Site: brandenburg
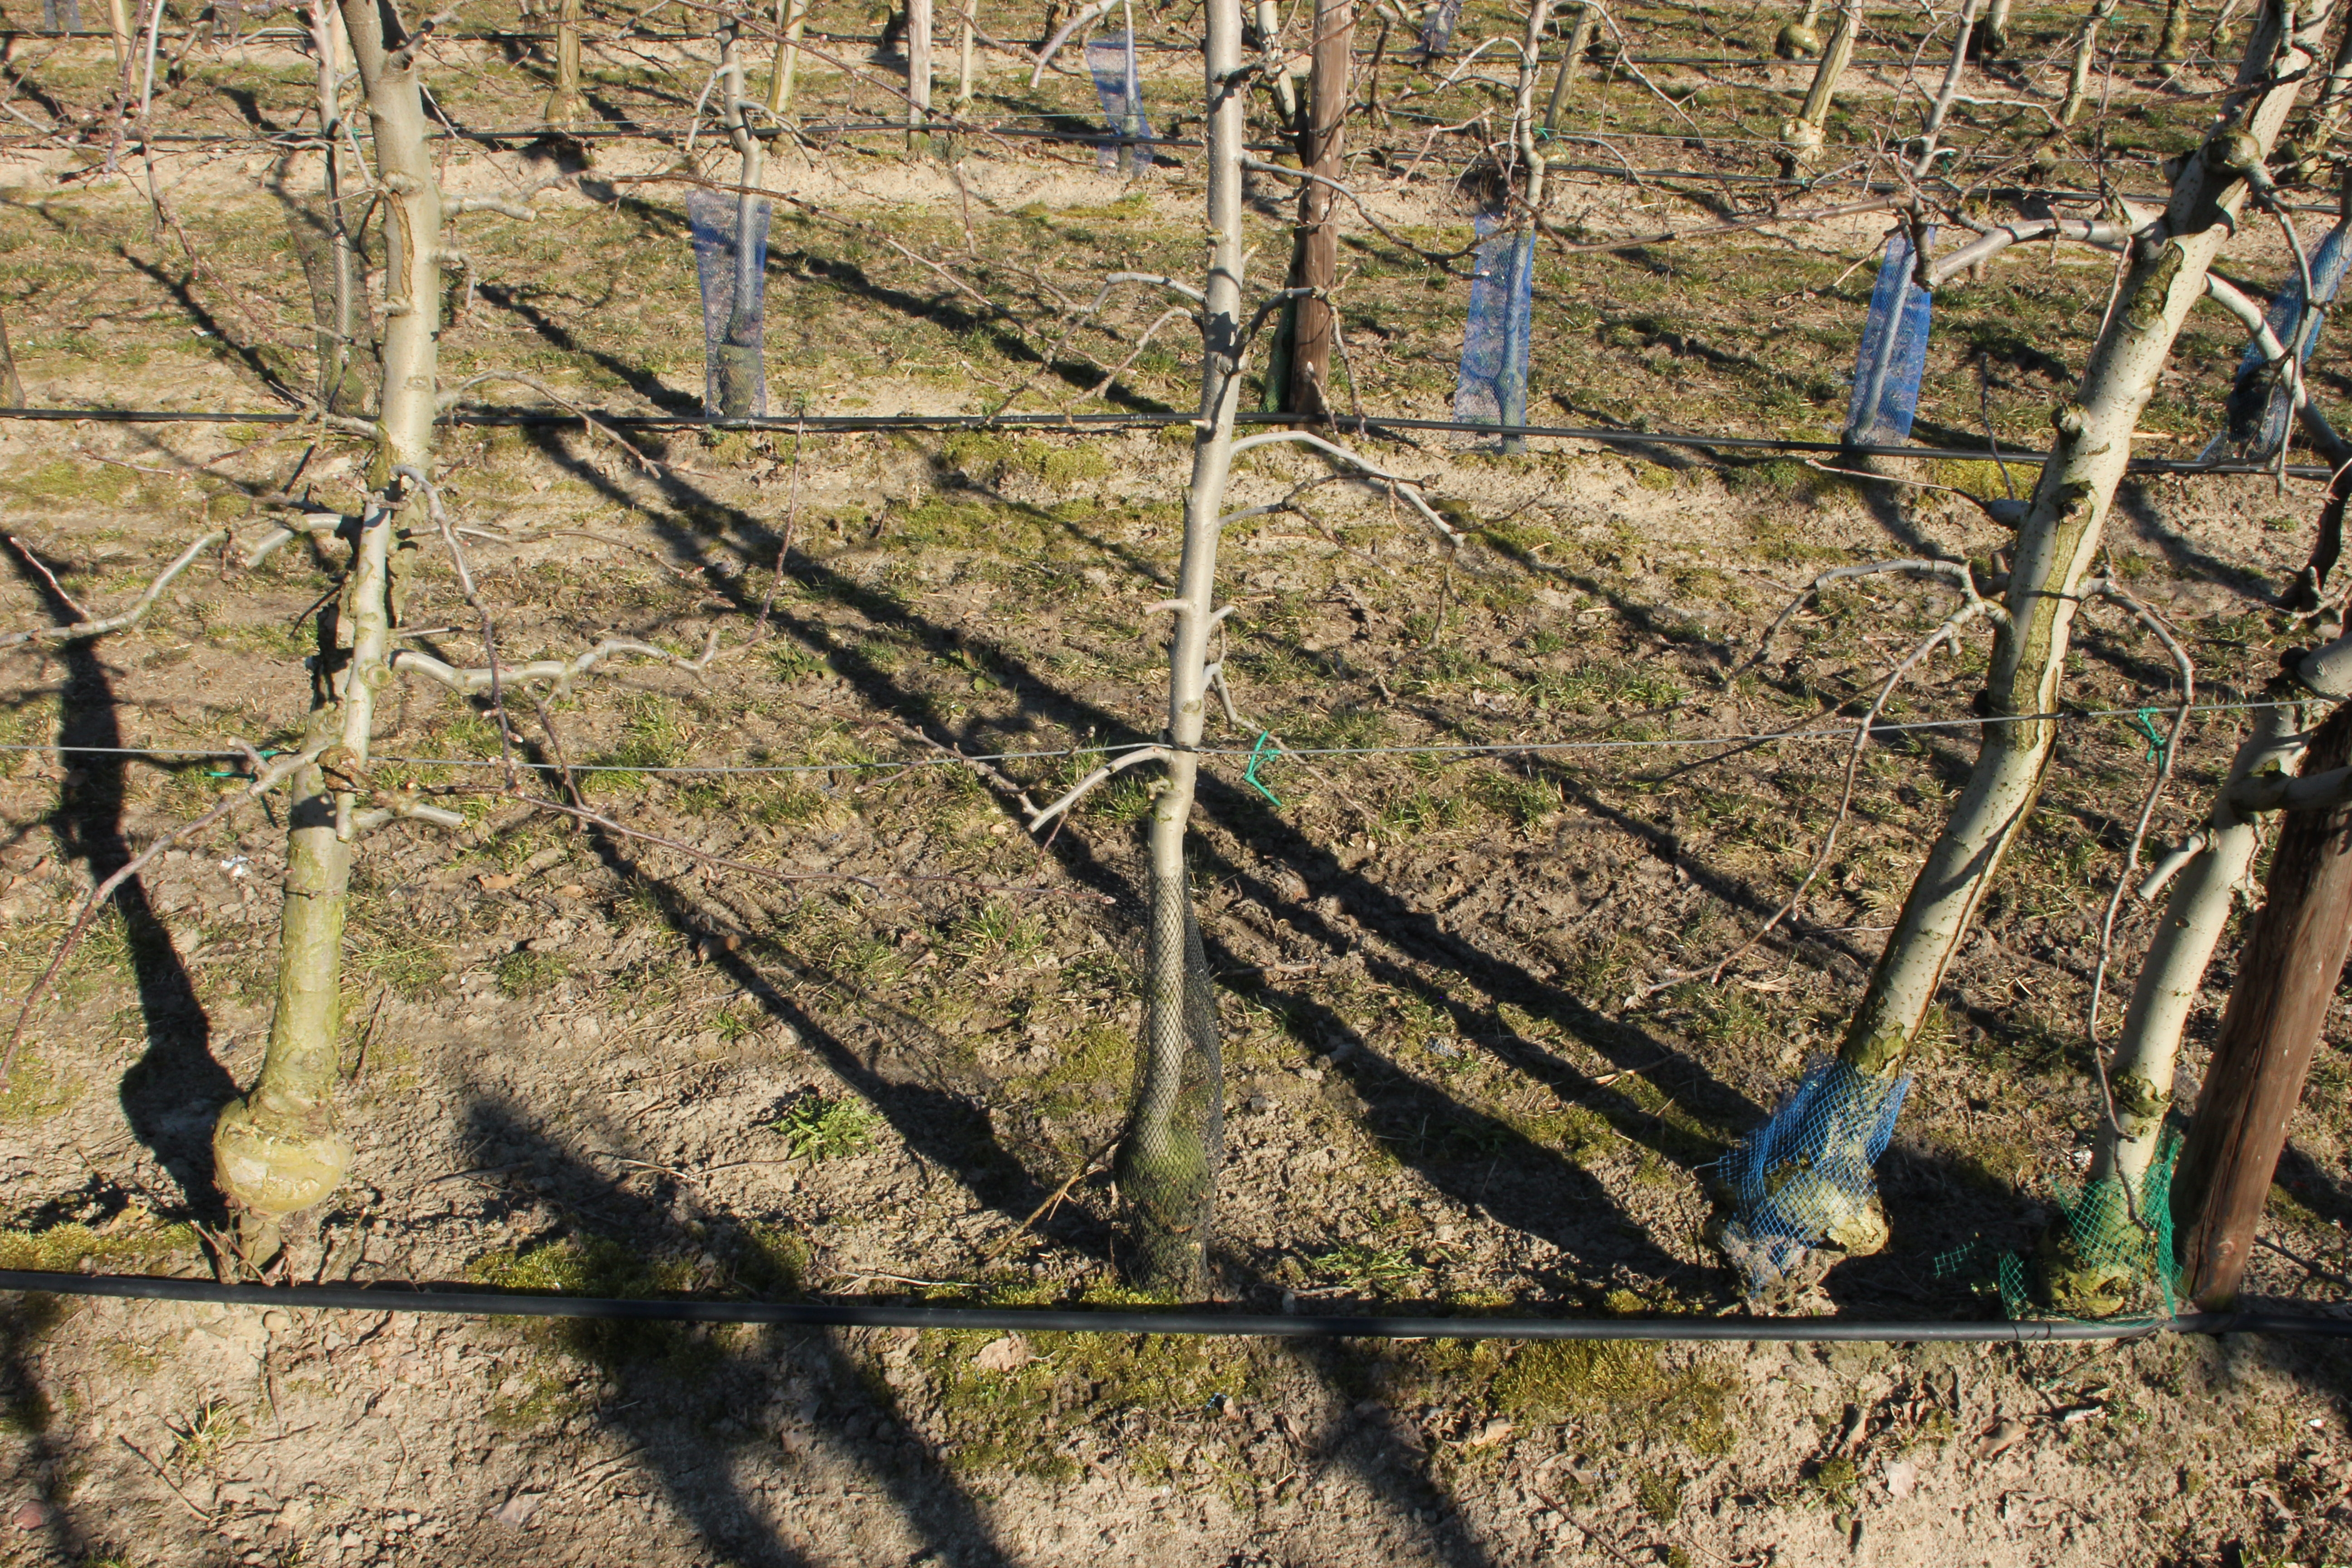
Growth stage (BBCH 03): Bud development